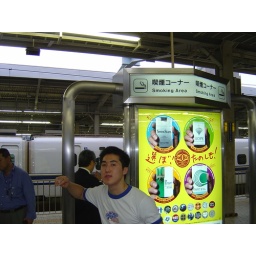
Here`s Al smoking at the train station. Look at the sign above him. That`s all he needed to feel welcome.